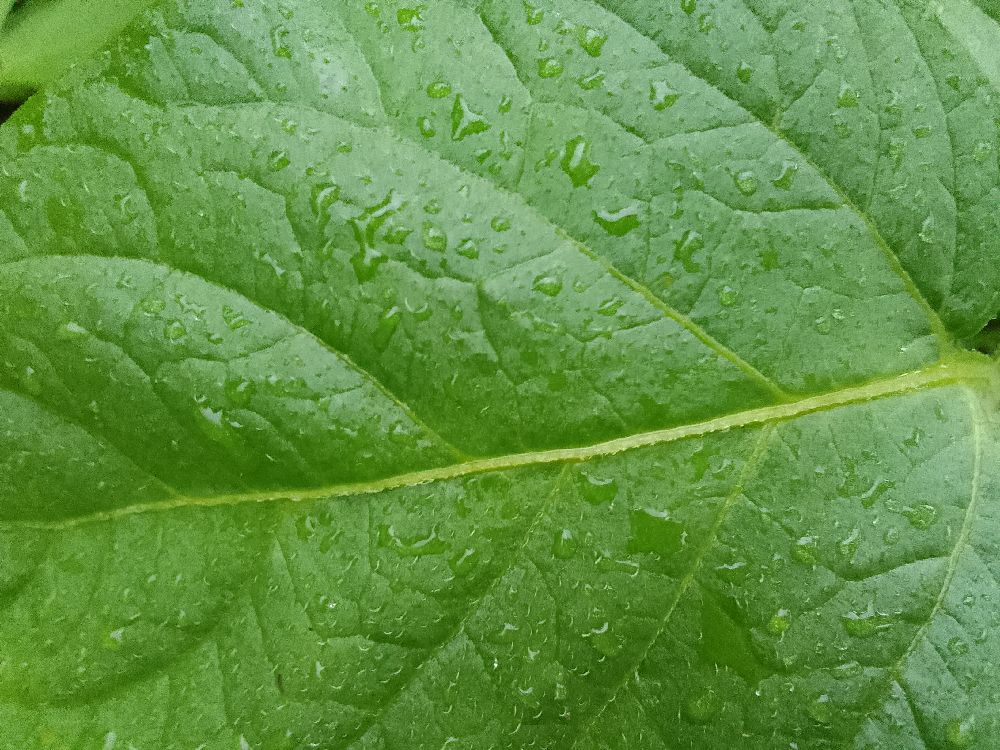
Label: Healthy